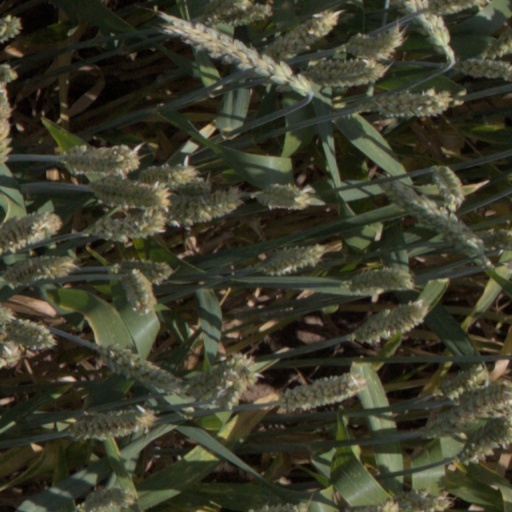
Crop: wheat